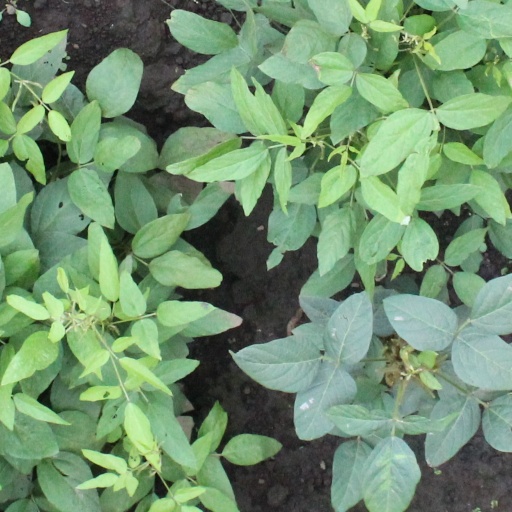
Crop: soybean